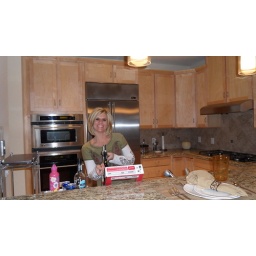
I loved the kitchen in the condo. We really only used it to open and house our wine for the weekend.